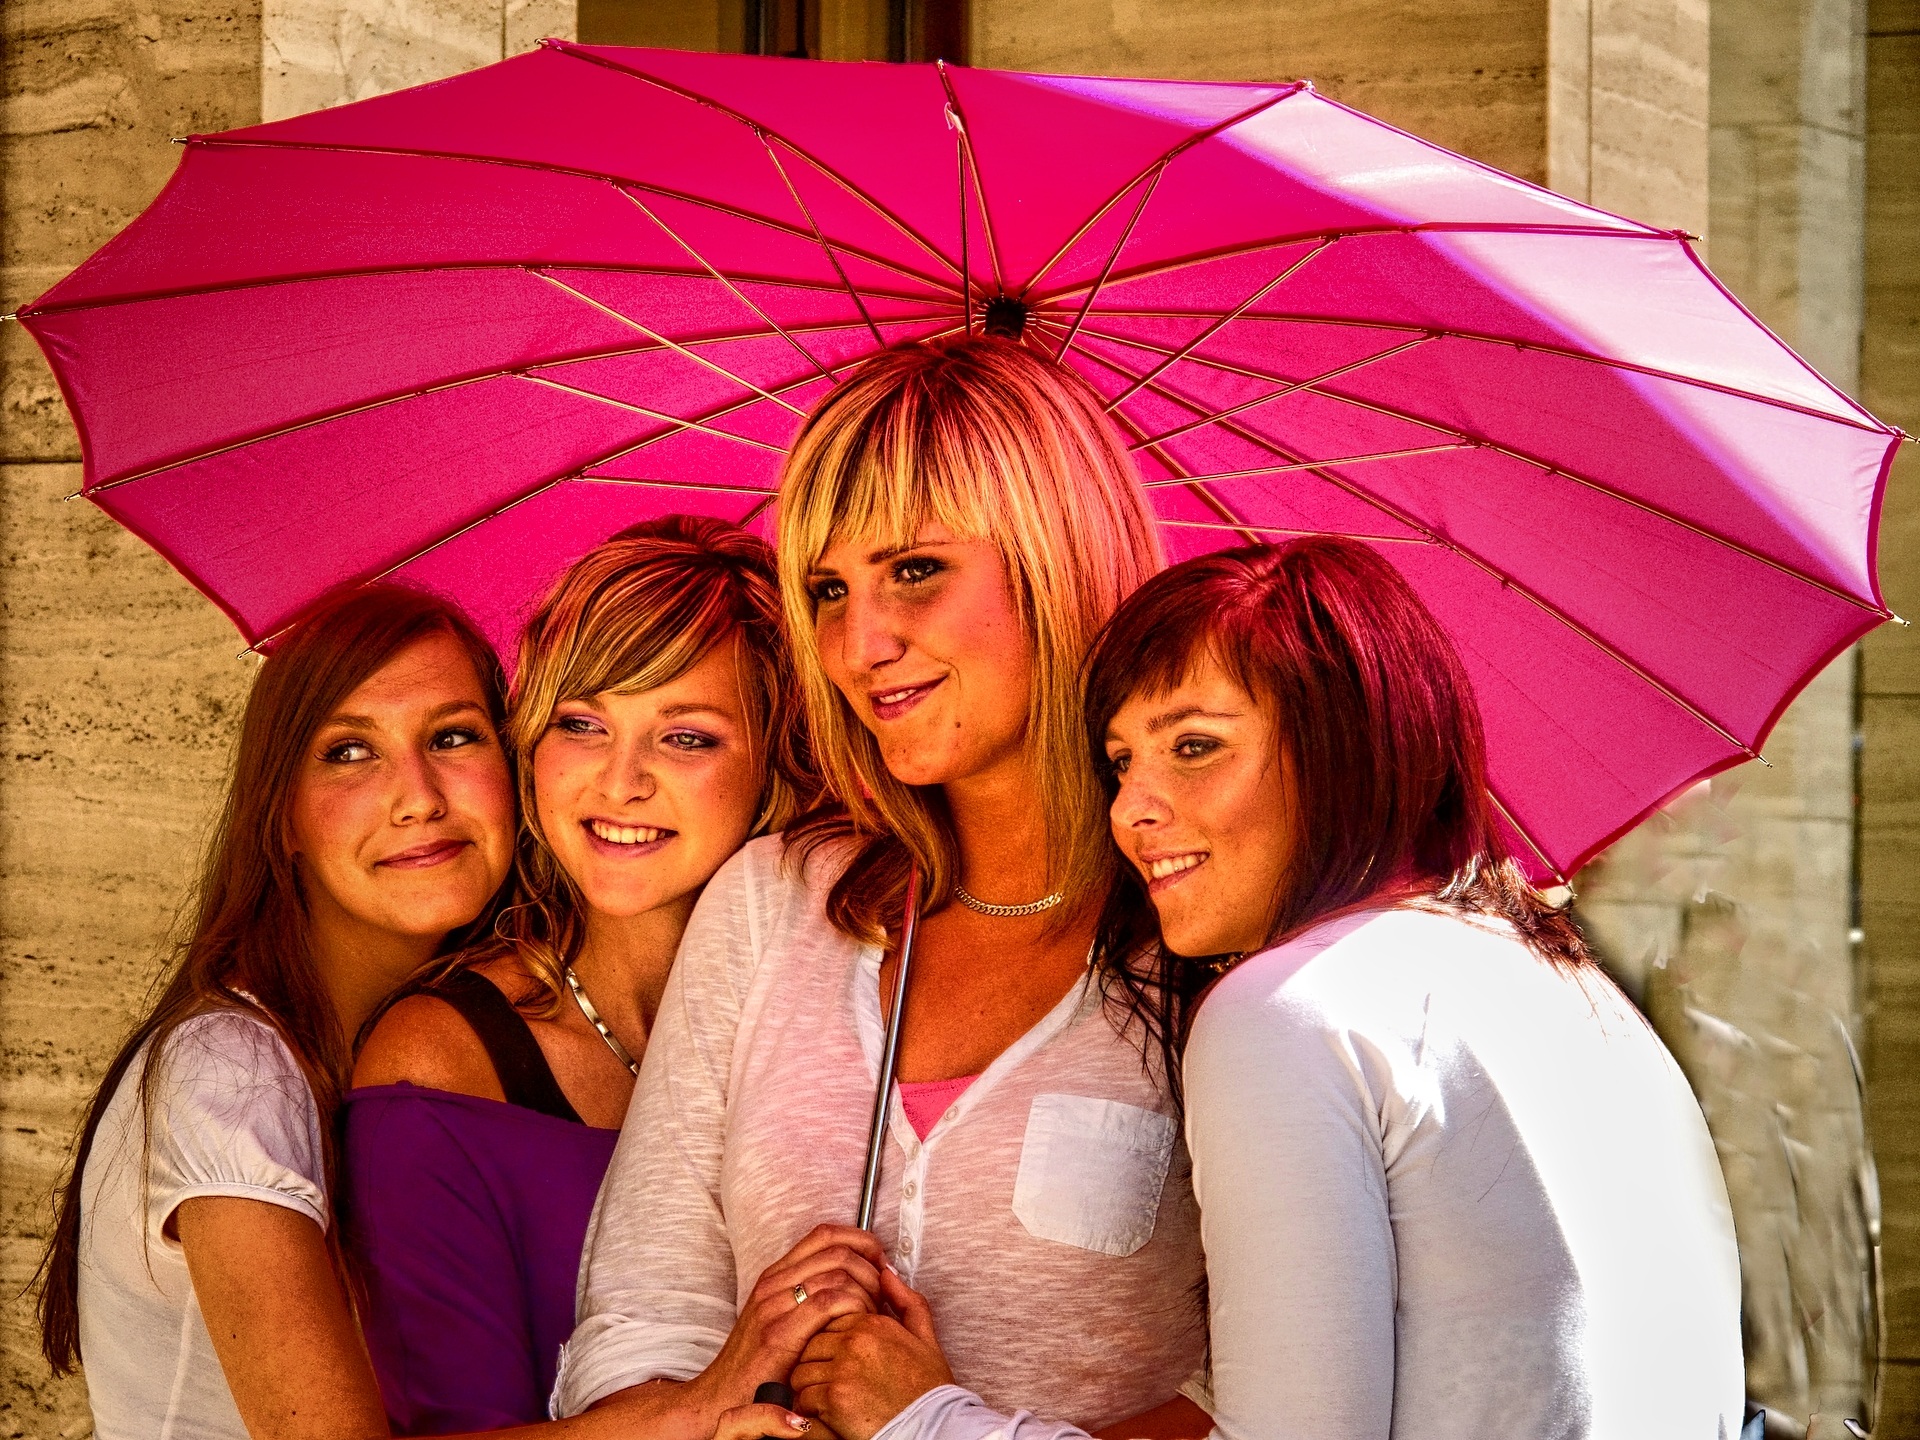
screen, girl, red, umbrella, color, pink, women, parasol, sun protection, big screen, women's group, girl group, pink umbrella, my girl with umbrella, large parasol, pink parasol, female group, laughing women